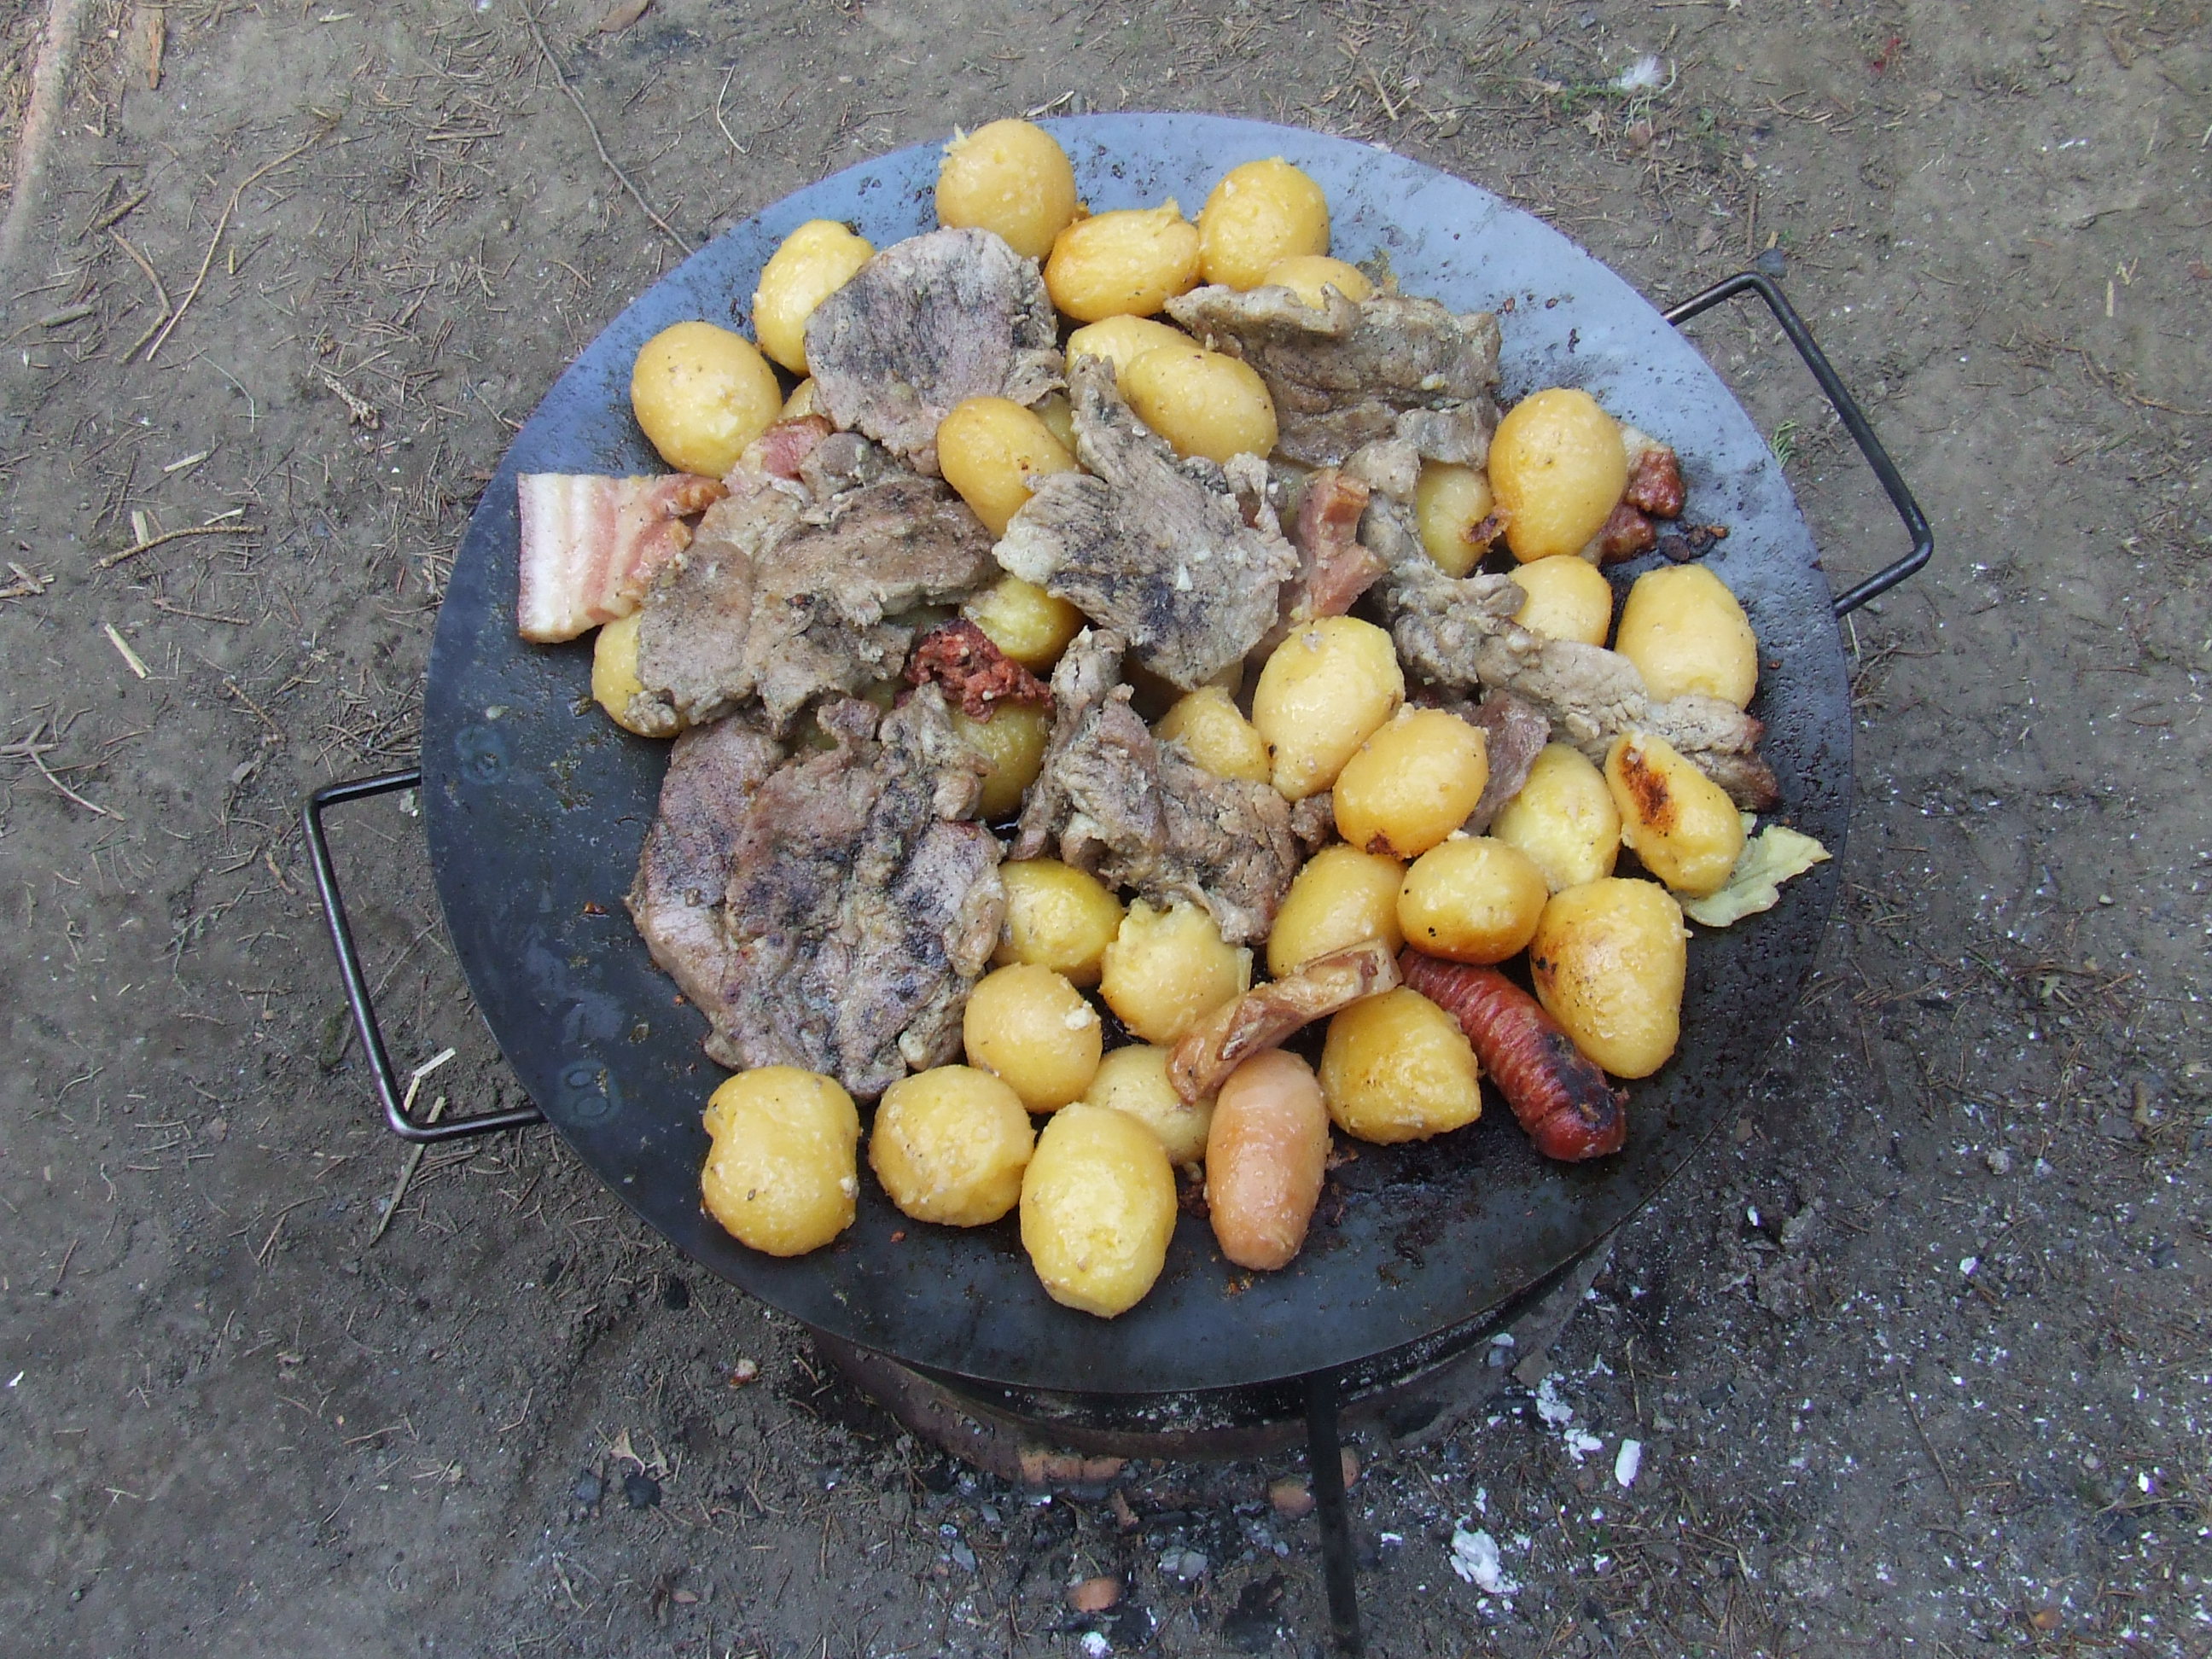
nature, potato, root vegetable, food, vegetable, animal source foods, dish, cuisine